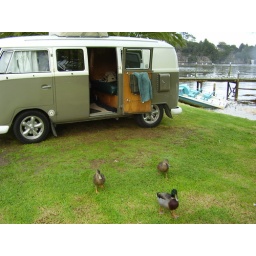
One actually jumped inside whilest I was sitting by the river